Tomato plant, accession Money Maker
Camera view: vertical (180 deg); turntable rotation: 60 degrees
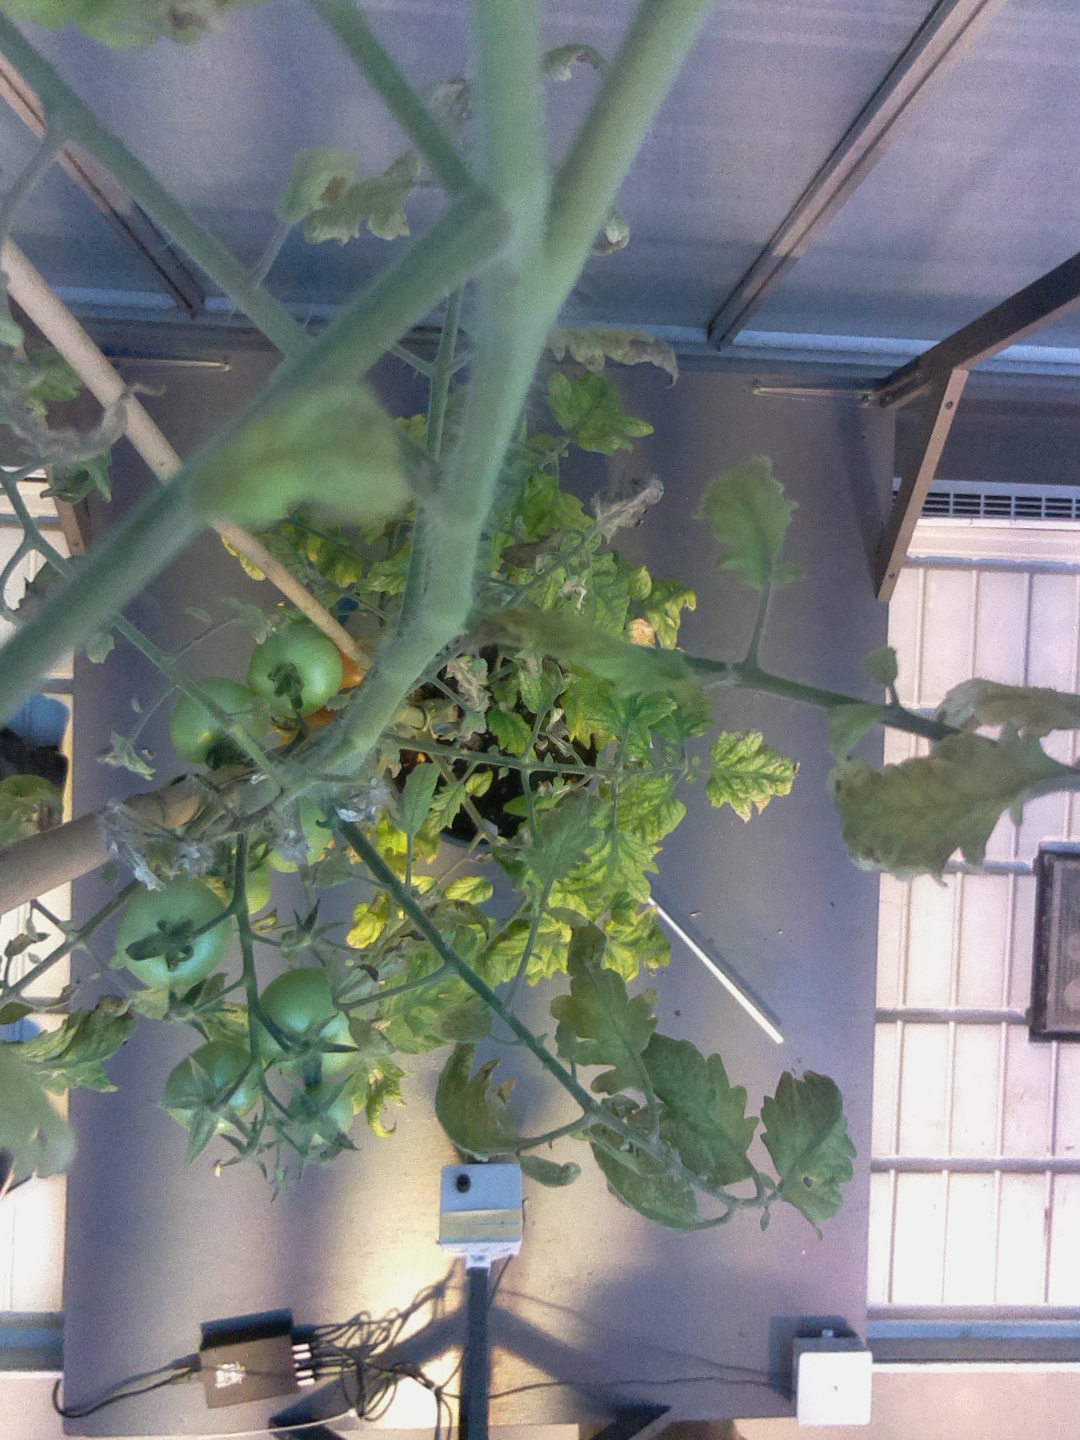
BBCH growth stage 80: fruits start showing typical ripe color (orange -> red)